Bullet Club

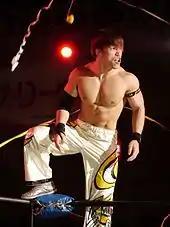
Taiji Ishimori, Bullet Club's third Japanese member

On April 7, Omega and Cody fought in a singles match at Supercard of Honor XII. During the match, the Young Bucks attempted to help Omega by superkicking Cody. However, this backfired when Cody moved out of the way, with the Bucks kicking Omega instead. Thanks to this, Cody was able to use the Cross Rhodes on Omega to win the match. Following the reunion of the Golden☆Lovers and despite not joining Bullet Club as a member, Ibushi would become a regular in Bullet Club tag matches.